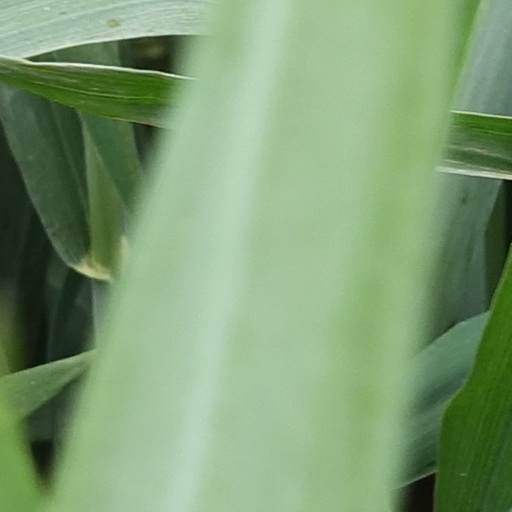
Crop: wheat